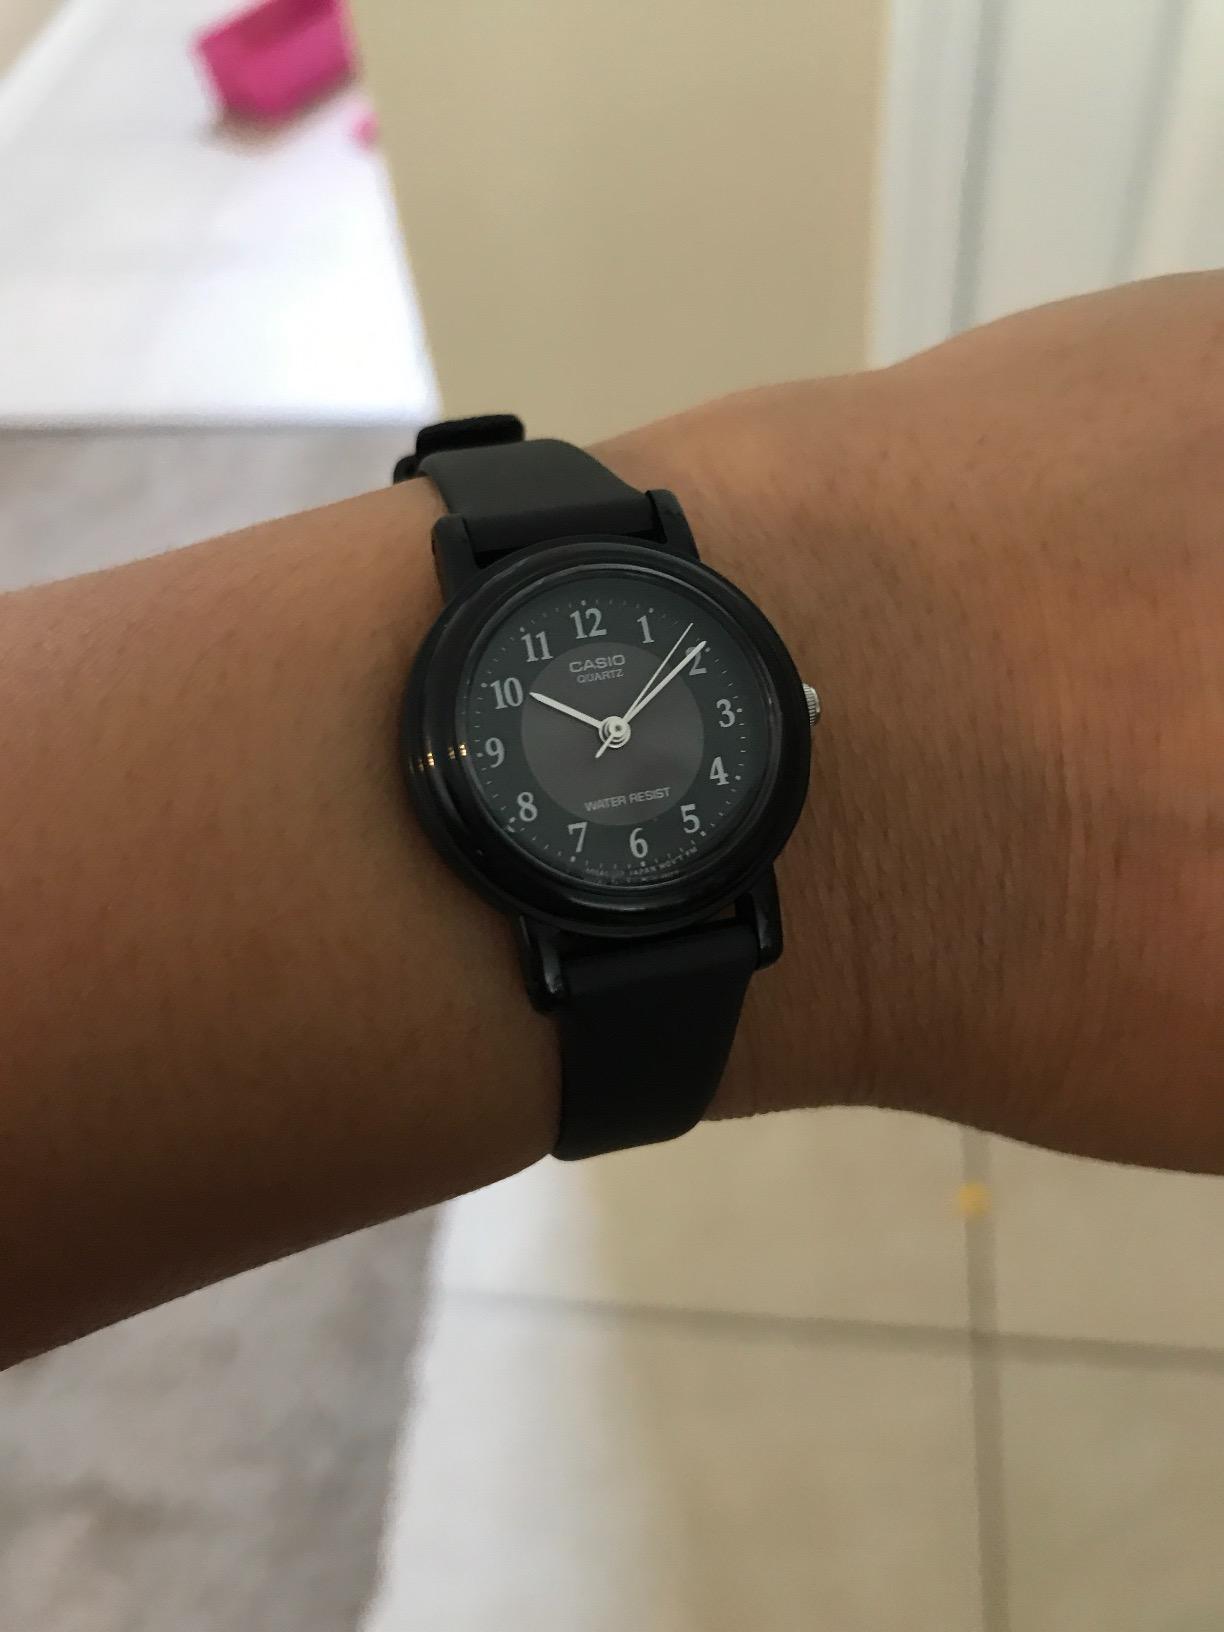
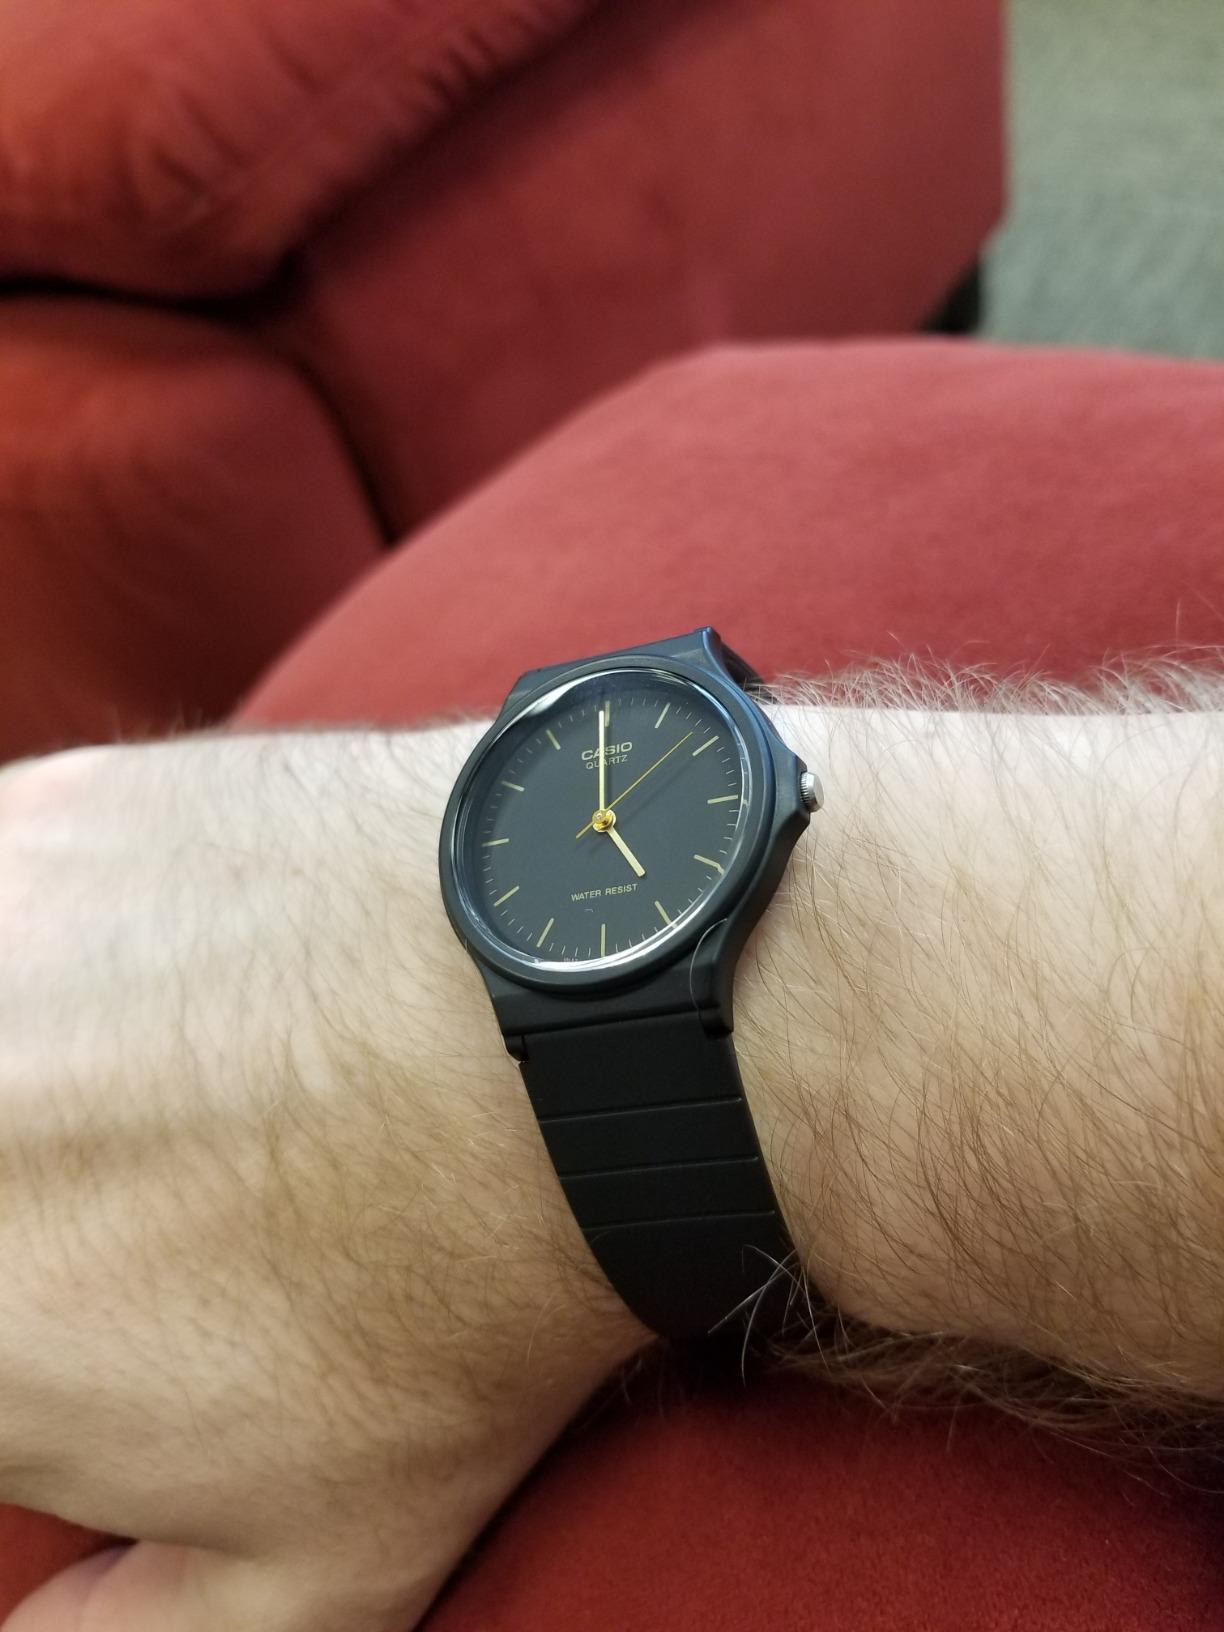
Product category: accessories_watch
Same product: no